Clarence Frauenthal House

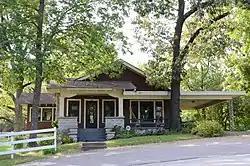

The Clarence Frauenthal House is a historic house at 210 North Broadway in Heber Springs, Arkansas. Clarence was a son of Heber Springs founder, Max Frauenthal. It is a single-story wood-frame structure, with a gabled roof, redwood siding, and a sandstone foundation. The main roof has its gable to the front, with a number of side gables, one of which extends to a flat-roofed porte-cochere on the right, another, extends one roof face forward over the front entry porch, and a third covers a projecting side ell. The front porch is supported by square posts, and shows exposed rafters. The house was built in 1914, and is Heber Springs' best example of Craftsman architecture. The house was listed on the U.S. National Register of Historic Places in 1993. Upon the death of Clarence's son Julian, the home was sold to the Cleburne County Historical Society; in 2017 the Historical Society sold the home to Clarence's grandson Max Don.